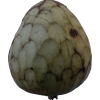
Label: cherimoya